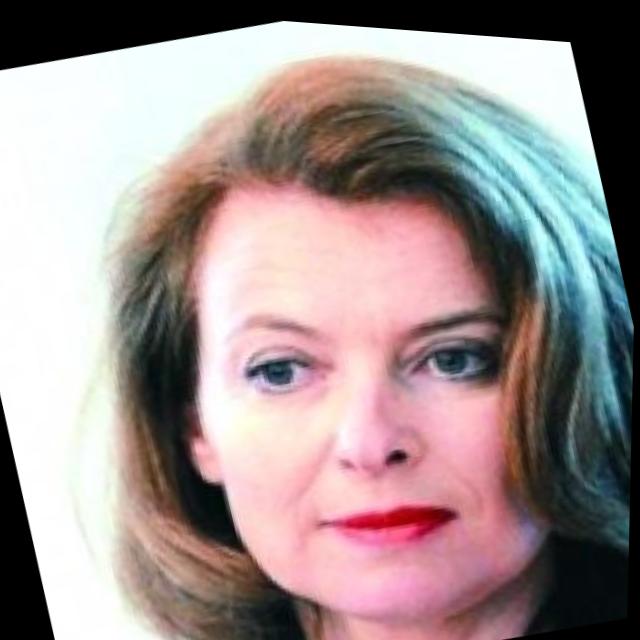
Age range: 45-64